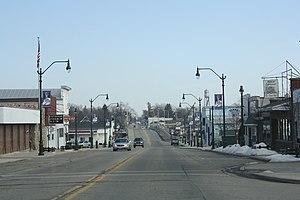
Winneconne est un village du comté de Winnebago, dans l'État du Wisconsin. Il constitue une enclave au sein de la ville de Winneconne.